Army Network Enterprise Technology Command

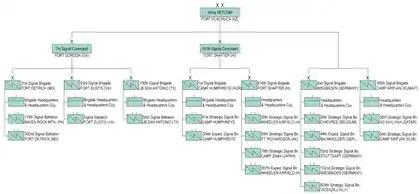
Army Network Enterprise Technology Command - Organization 2021

On 1 February 1945, the 9423rd Technical Services Unit - War Department Signal Center was organized at the Pentagon in Virginia. Two years later, it was redesignated the U.S. Army Command and Administrative Communications Agency by the War Department. The title was simplified to the U.S. Army Communications Agency (ACA) in 1957. On 1 April 1962, the Army Communications Agency merged with the U.S. Army Signal Engineering Agency to form the U.S. Army Strategic Communications Command, (USASTRATCOM). The command was "charged with the engineering, installation, operation and maintenance of the Army’s portion of the Defense Communications Agency’s global communications network." In December 1962 the Command became the Army proponent for the newly-established National Communications System.